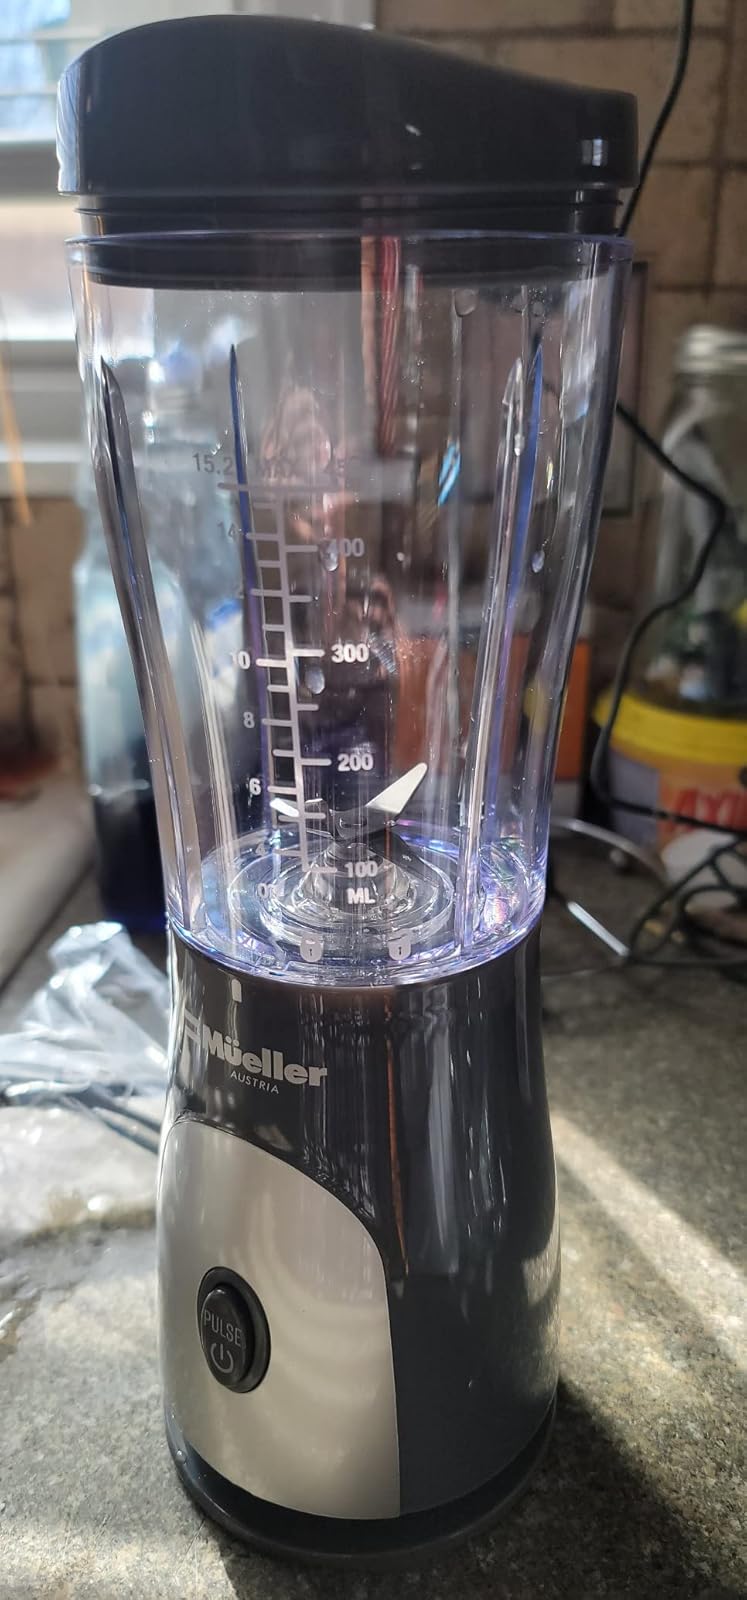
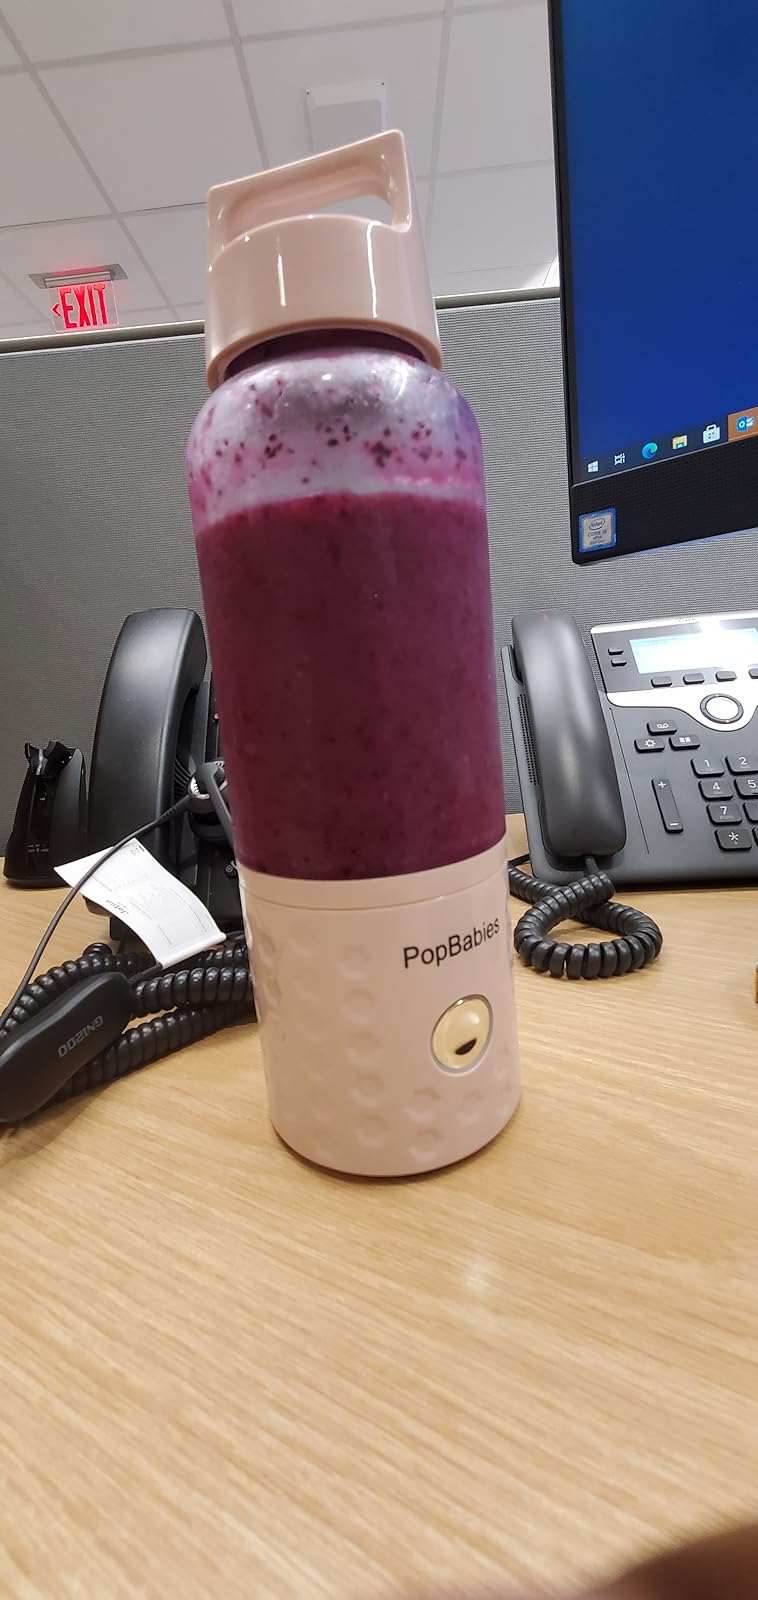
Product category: items_blender
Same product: no